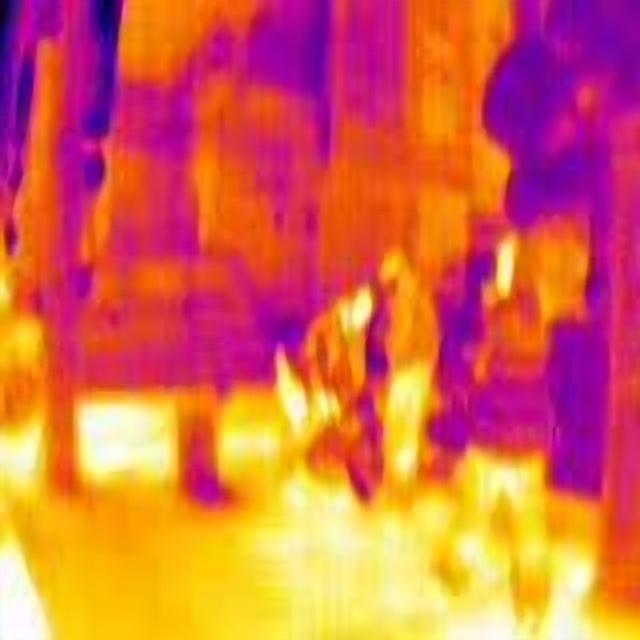
Detected objects:
label: person
label: person
label: person